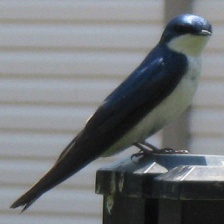
Species: TREE SWALLOW
Scientific name: TACHYCINETA BICOLOR